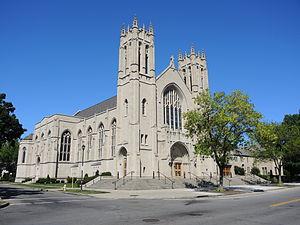
Le diocèse de Rochester est un siège de l'Église catholique aux États-Unis, suffragant de l'archidiocèse de New York. En 2014, il comptait 365.000 baptisés pour 1.604.000 habitants. Il est tenu par Mᵍʳ Salvatore Matano depuis 2013.